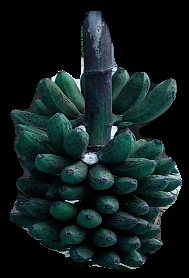
Variety: rasbale
Grade: grade3